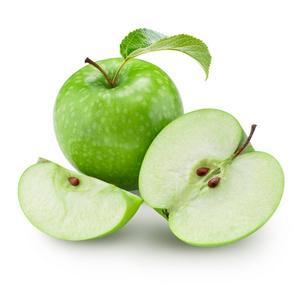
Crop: apple
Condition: healthy